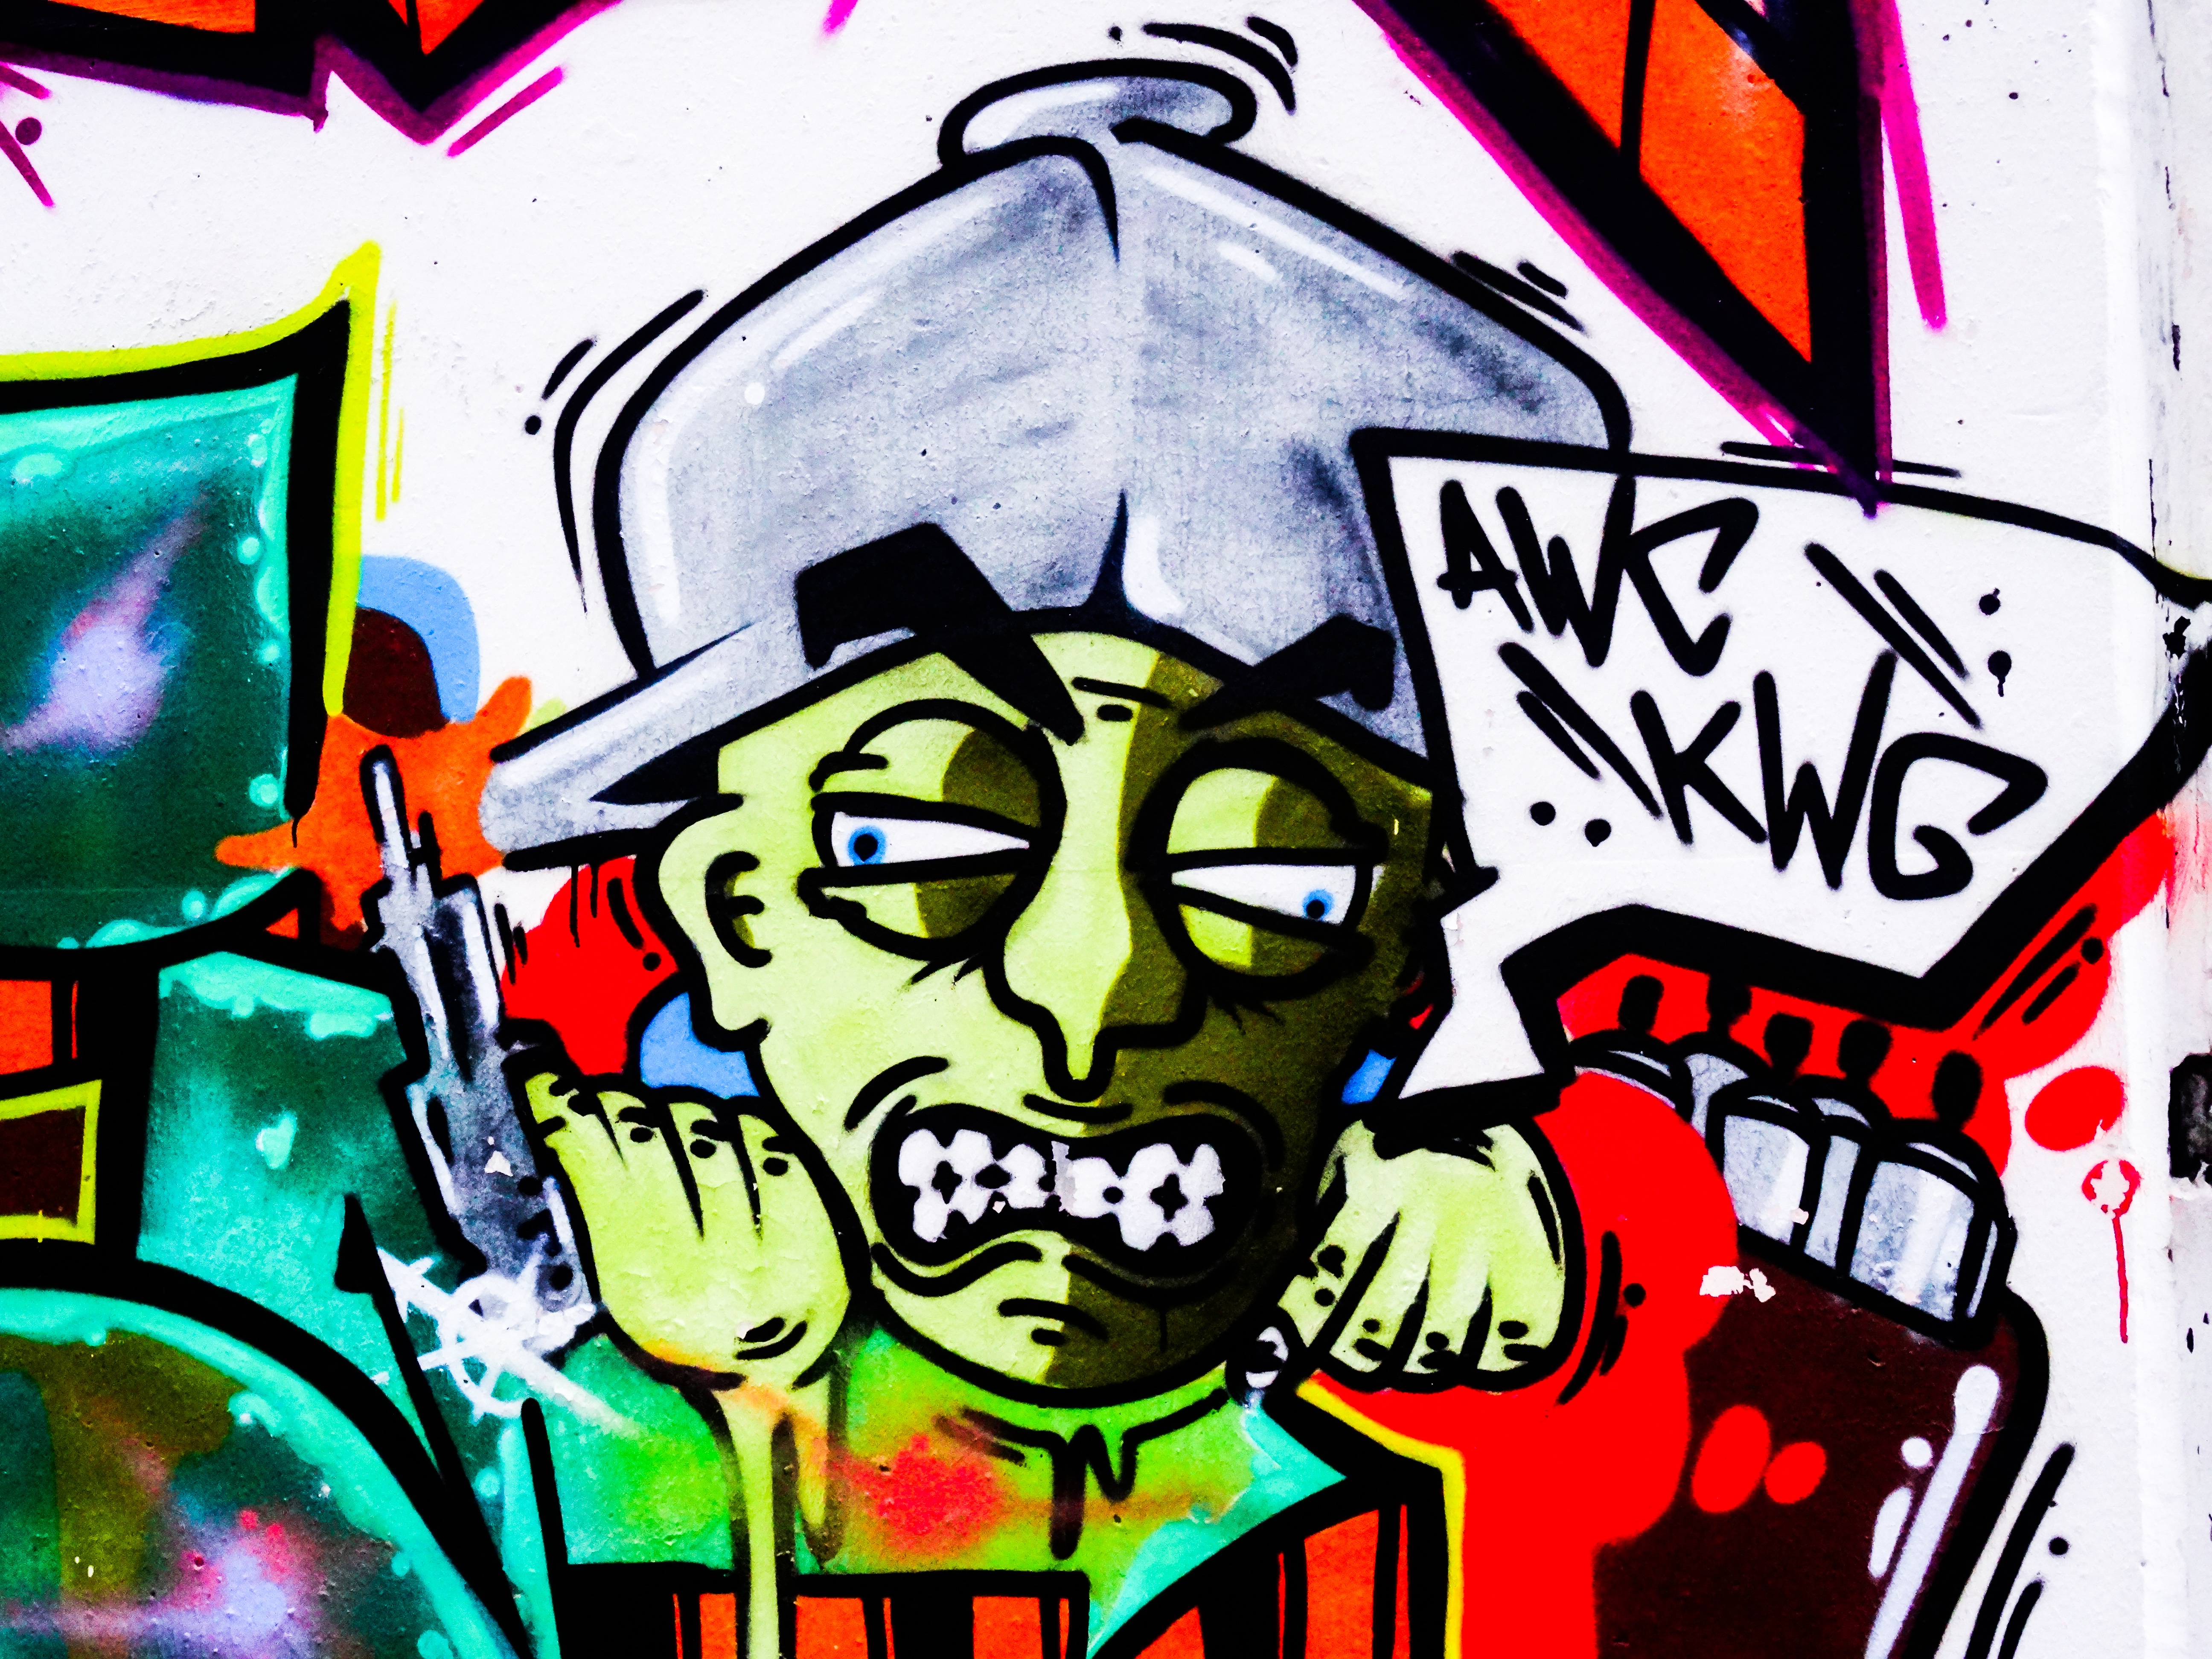
balloon, wall, decoration, red, spray, color, facade, colorful, graffiti, artwork, painting, street art, urban art, font, face, art, drawing, creativity, illustration, text, cap, head, mural, letters, painted, murals, wall painting, artfully, modern art, sprayer, hauswand, facade paint, painted wall